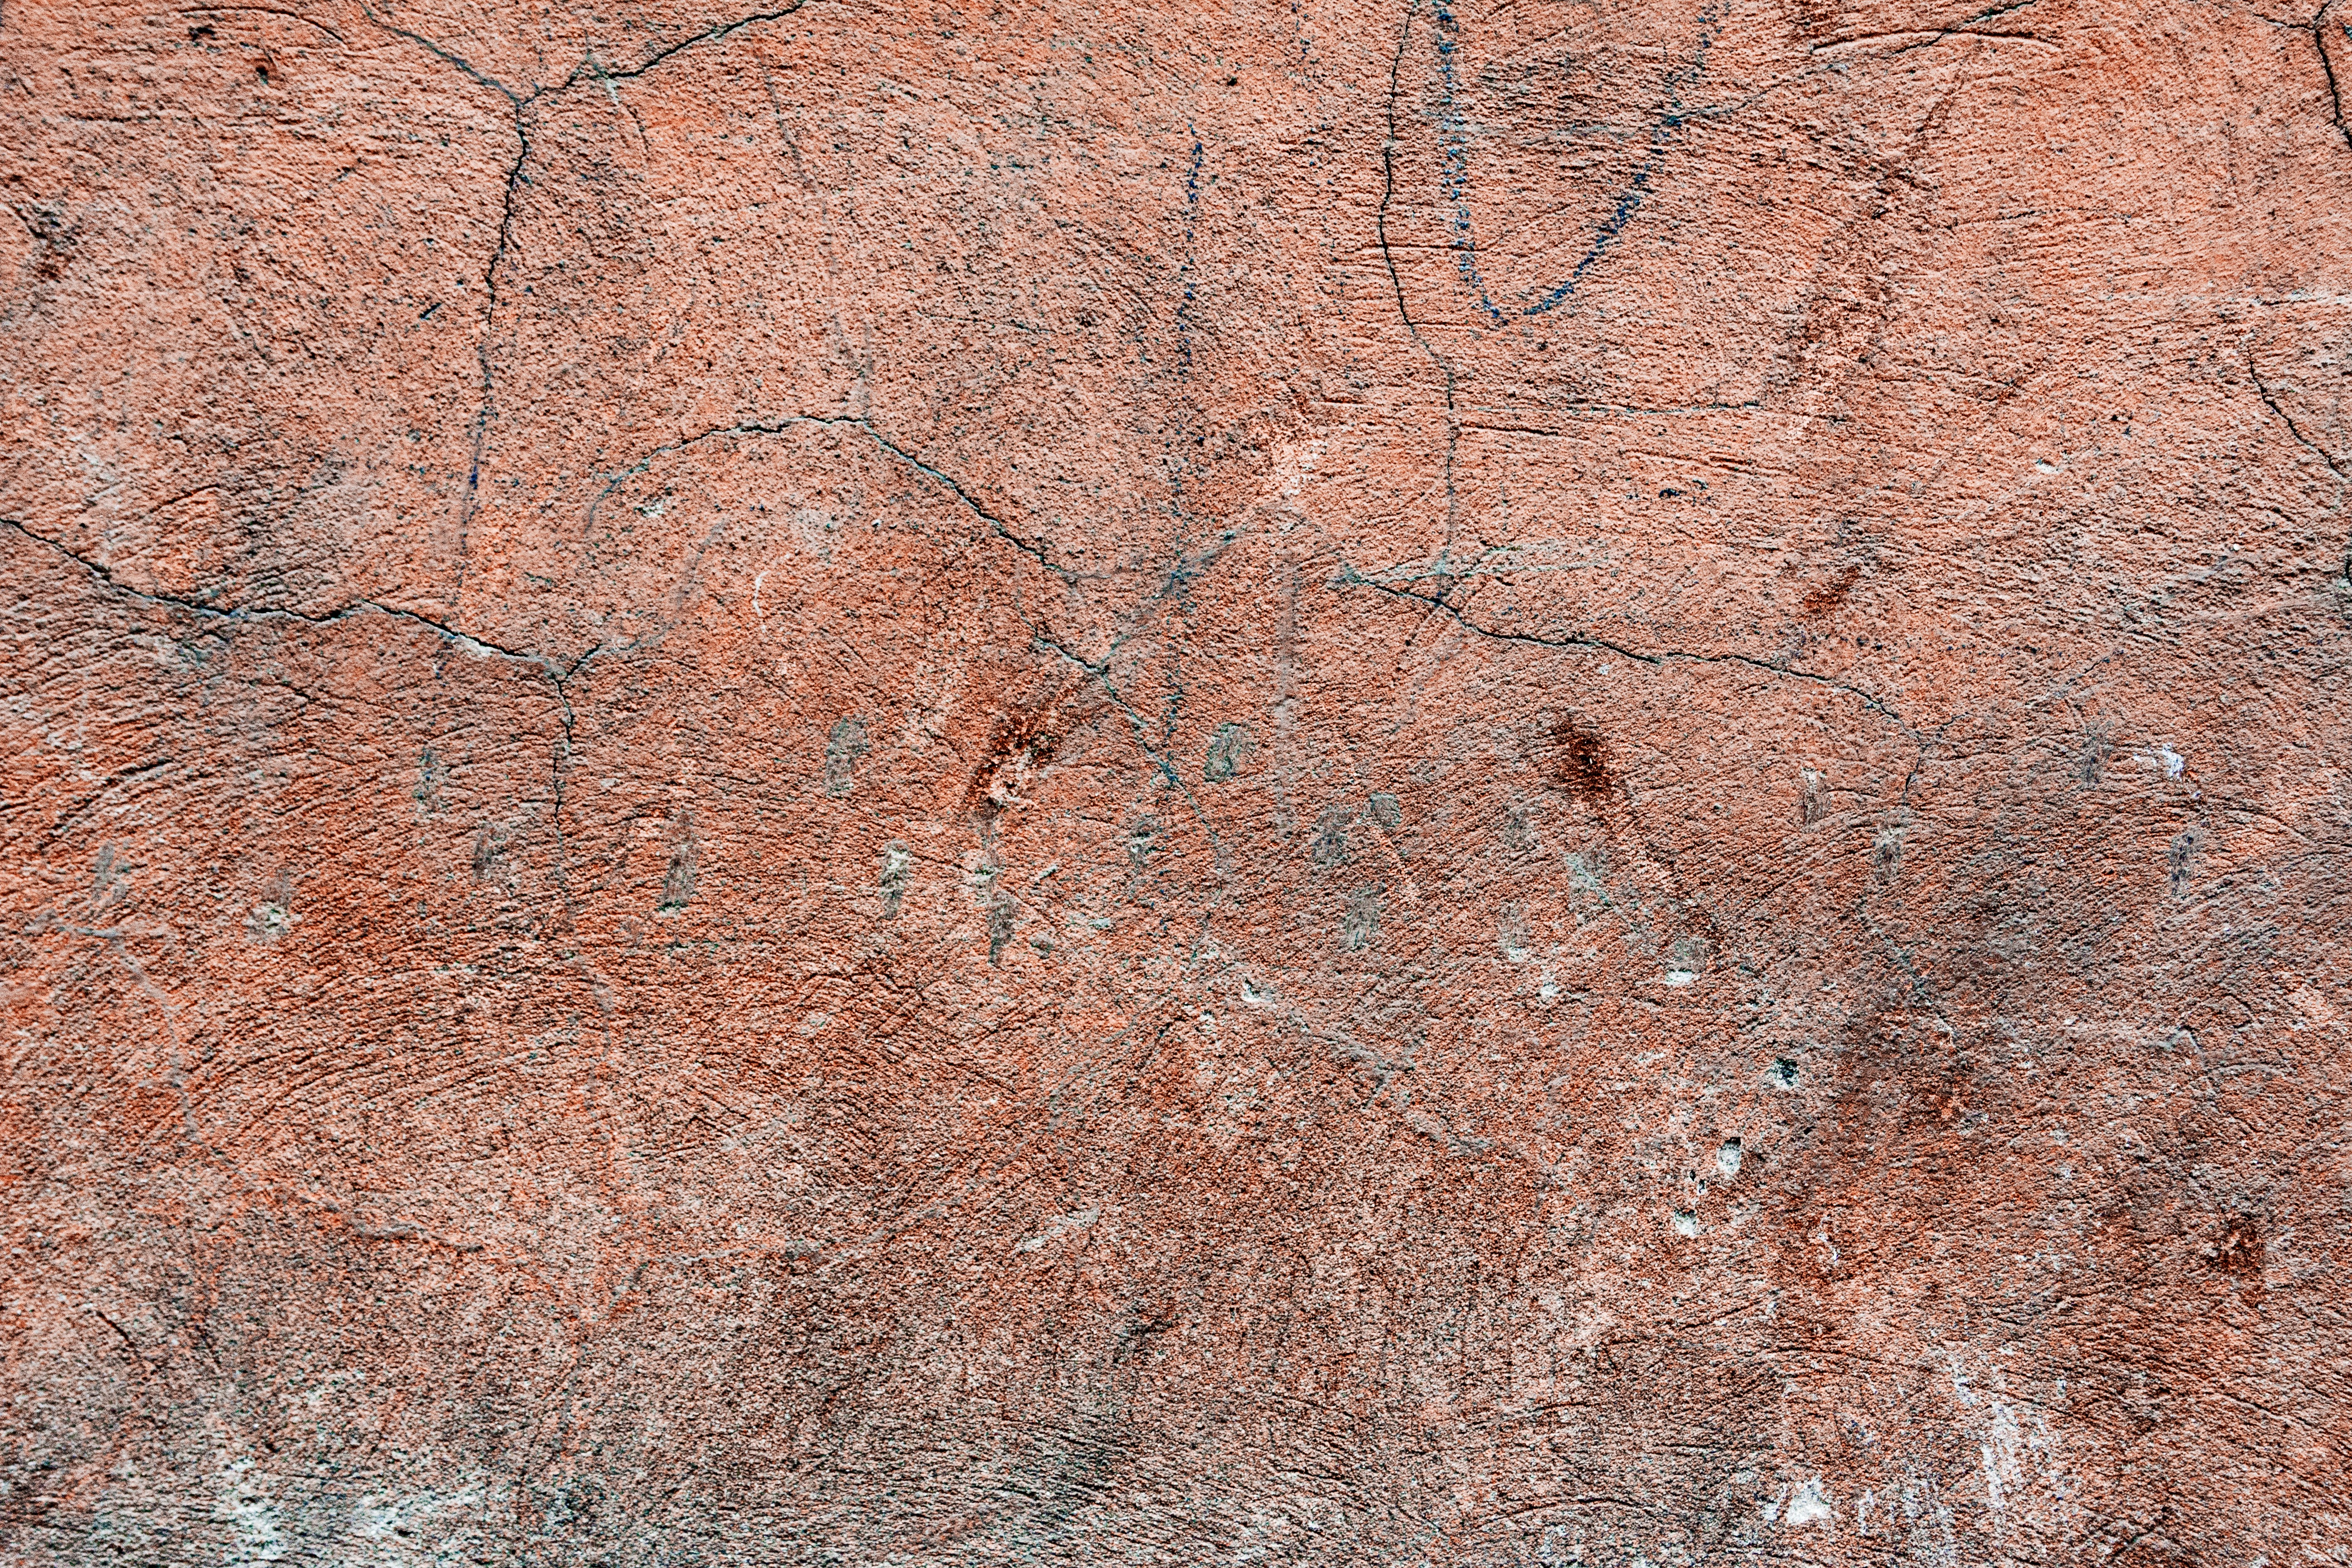
rock, texture, floor, wall, asphalt, soil, brick, material, geology, flooring